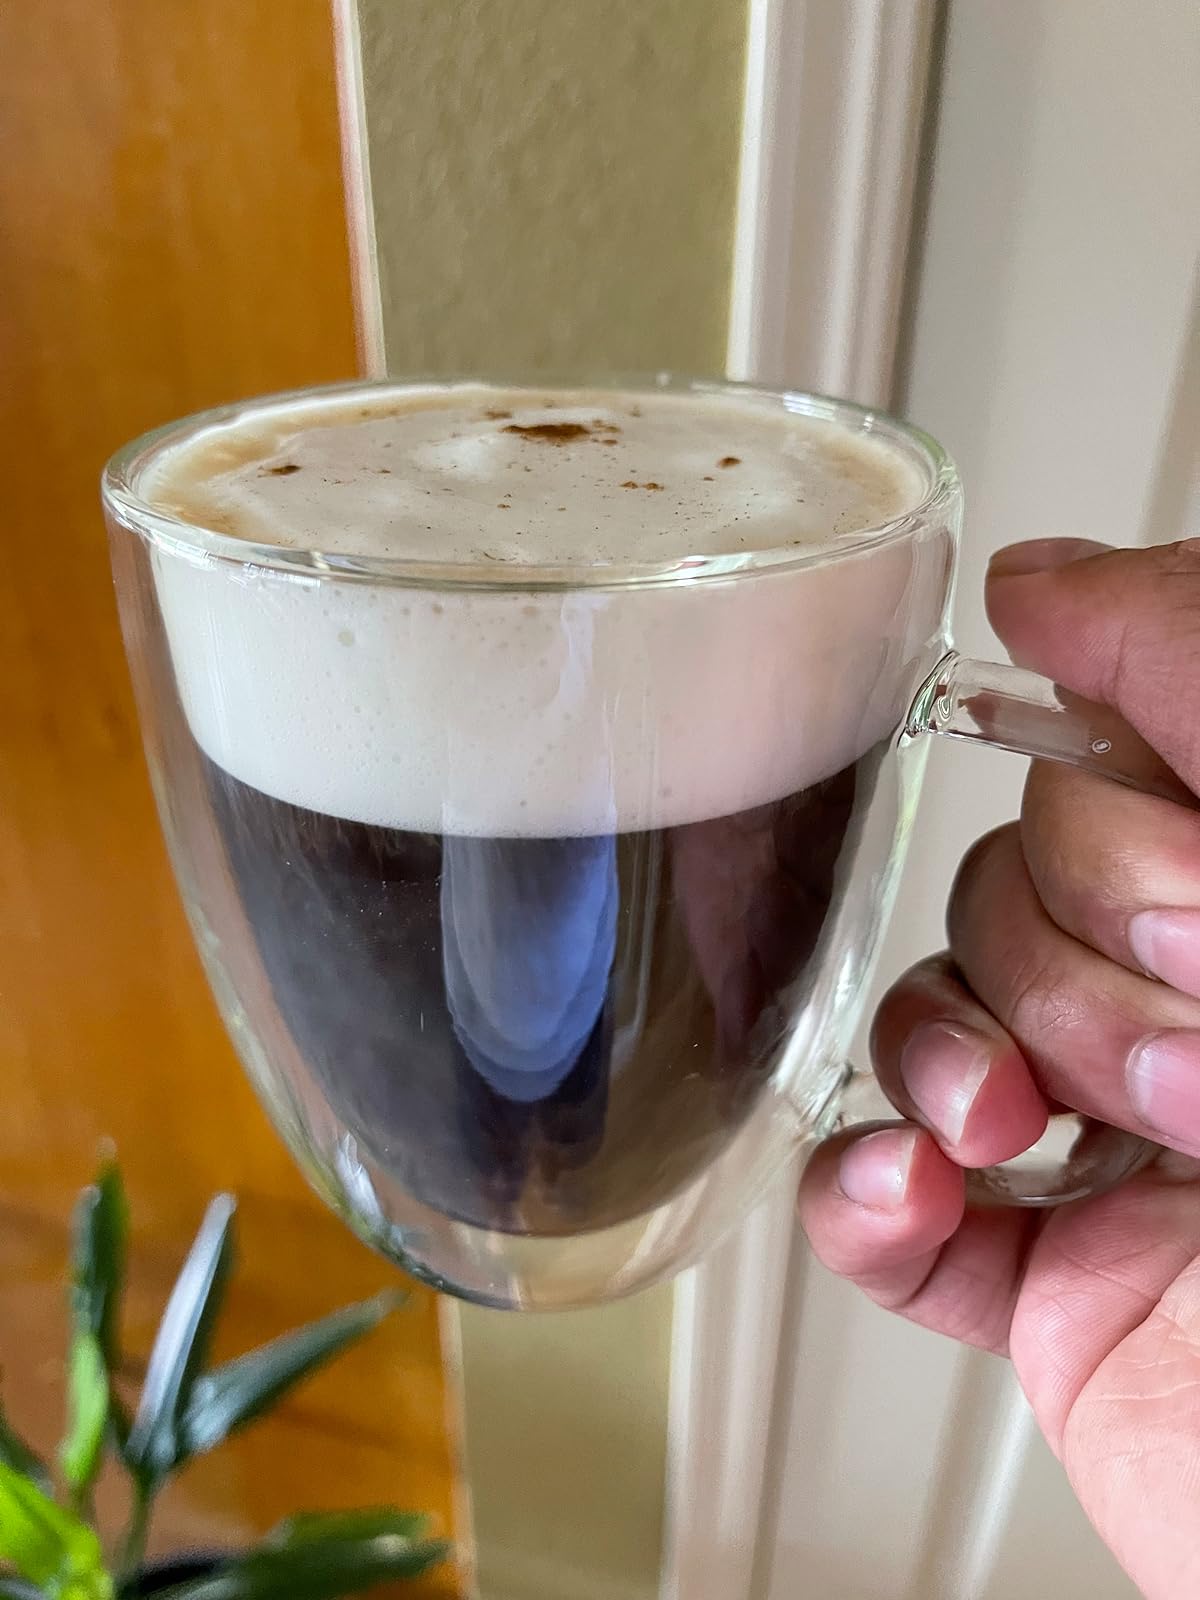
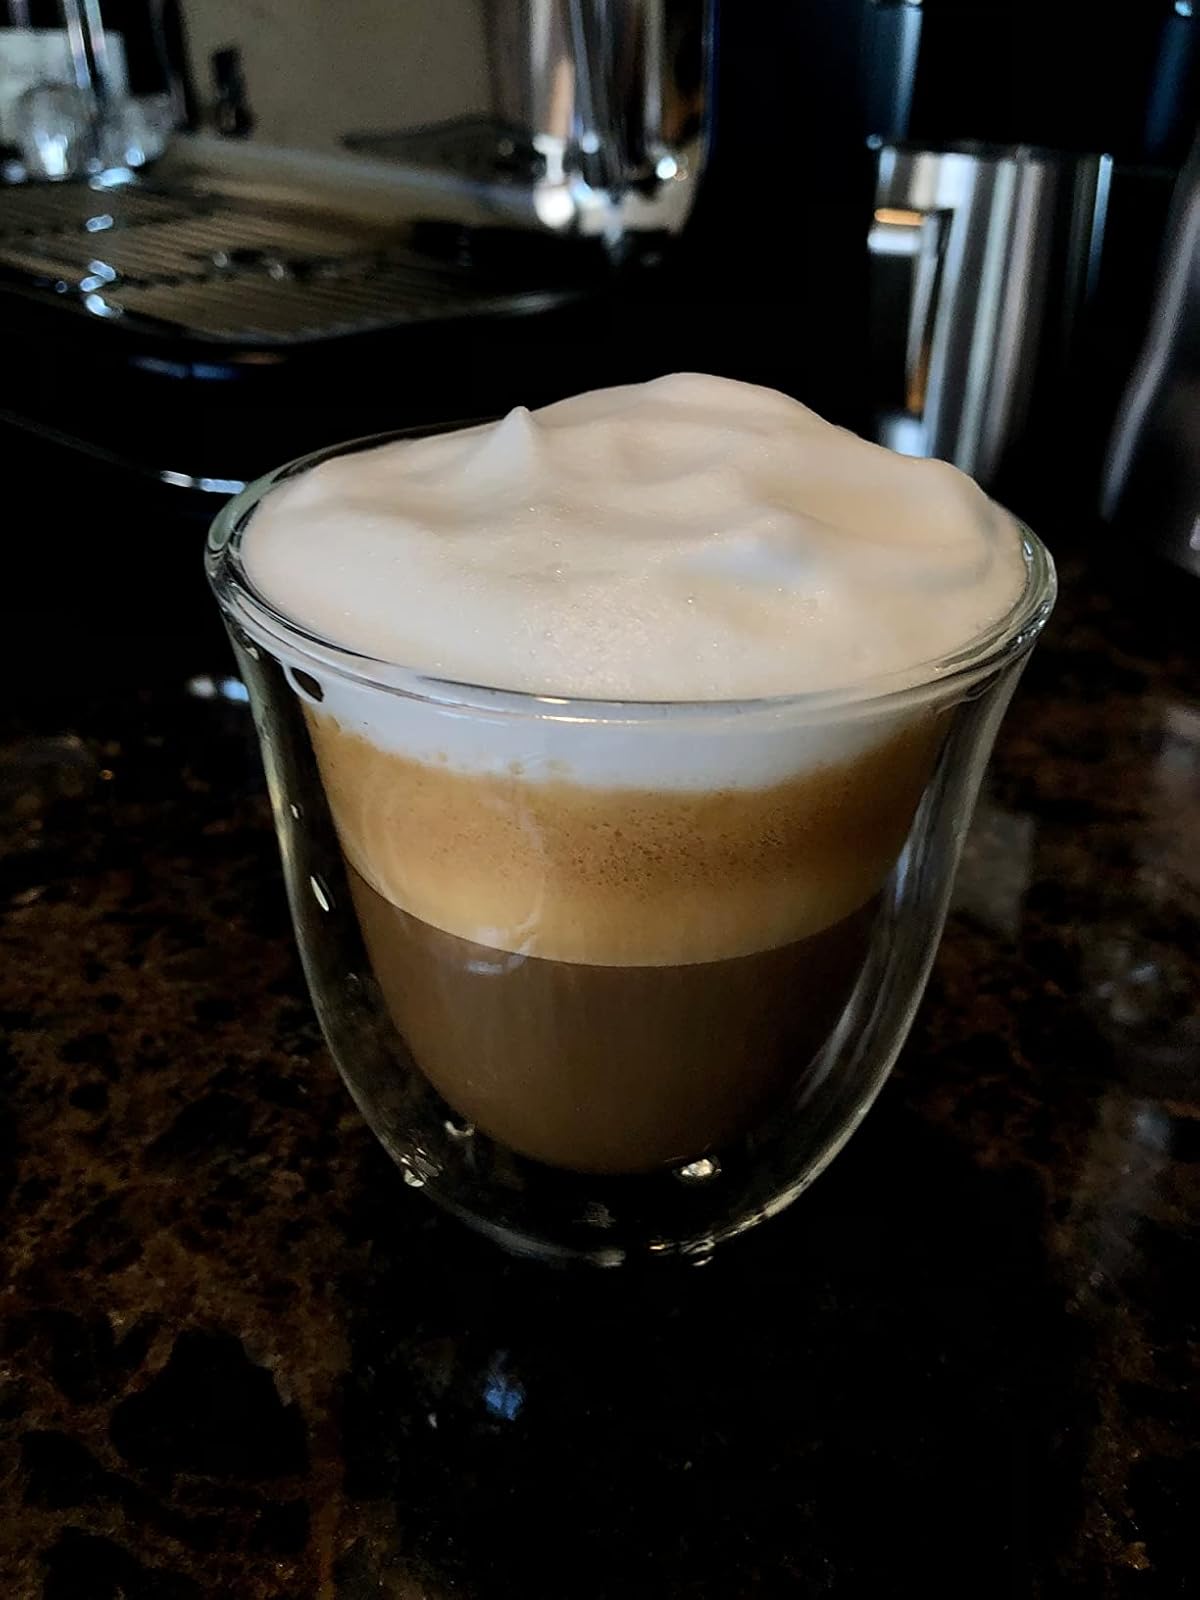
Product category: items_mug
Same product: no